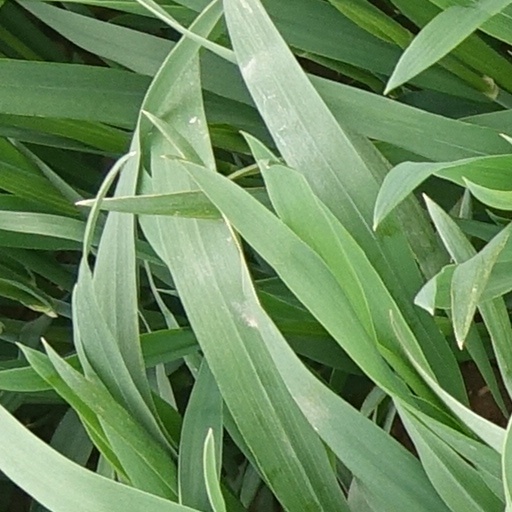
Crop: wheat